2012–13 Los Angeles Lakers season

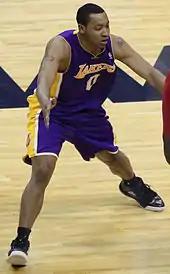
Andrew Goudelock scored a career-high 20 points in his first playoff start.

The Lakers faced San Antonio in the first round of the playoffs. In Game 1, Howard had 20 points and 15 rebounds, and Gasol added 16 points and 16 rebounds, but the Lakers did not take full advantage of their inside game and lost 91–79. Nash returned after missing nine games and scored 16 points. Meeks sprained his ankle in the game and missed Game 2. The Lakers shot better, but so did the Spurs as Los Angeles lost 102–91. Jordan Hill returned and played for the first time since his injury in January. However, Blake left the game after injuring his right hamstring and was declared out indefinitely. Nash also re-injured his hamstring but continued to play in the game;